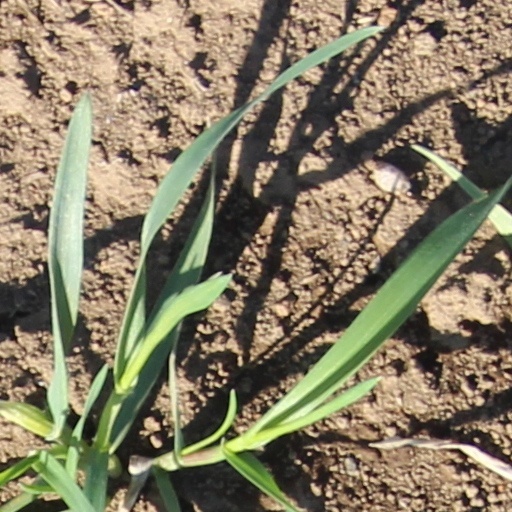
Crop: wheat